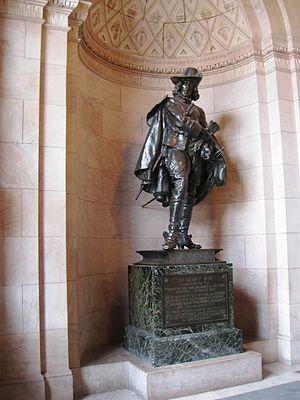
Henry Vane dit le jeune, fut un homme d'État anglais.